Dylan and Cole Sprouse

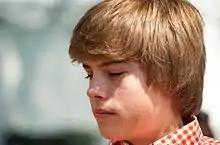
Dylan Sprouse at the 2010 White House Easter Egg roll

Dylan Sprouse has stated that the experience of coming to fame after the success of "The Suite Life of Zack & Cody" is "kind of scary, how fast everything is moving" and that a year prior "none of this was happening, it was just doing "Suite Life"", and that he was excited for the future. While filming "The Suite Life of Zack & Cody", the both of them received on-set tutoring for three hours each day for school, and said they were getting "straight A's and honors". In their last year of high school, the brothers both took Advanced Placement classes. Dylan took AP Psychology and AP Spanish, and Cole took AP Psychology and AP Government.